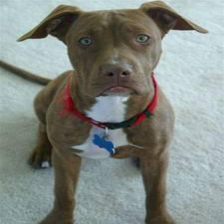
Species: dog
Breed: american pit bull terrier